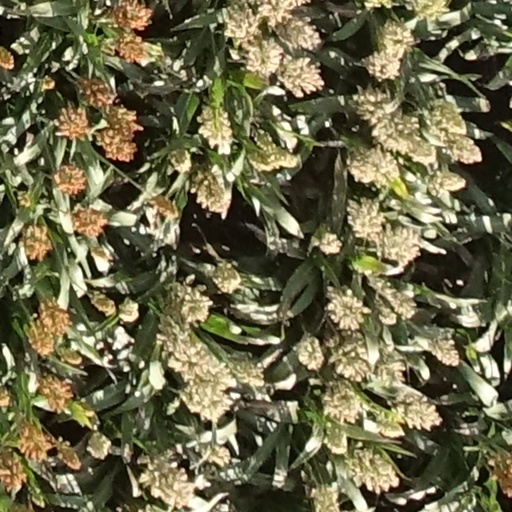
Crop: sorghum